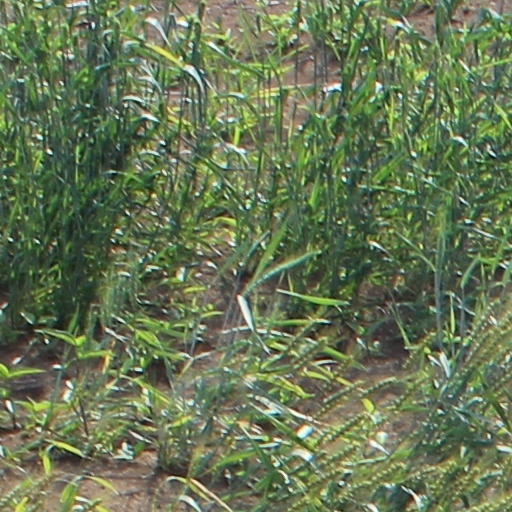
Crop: wheat